Heinie Conklin

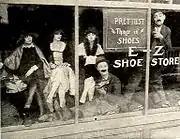
Still with Ben Turpin and Conklin as shoe salesmen in "Cupid's Day Off" (1919)

One of the original Keystone Cops, Conklin wore makeup of heavy eyebrow lining and a thin, upside-down, painted-on variation of Kaiser Wilhelm's mustache.